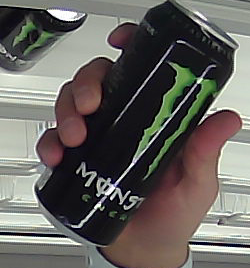
Product: monster_energydrink